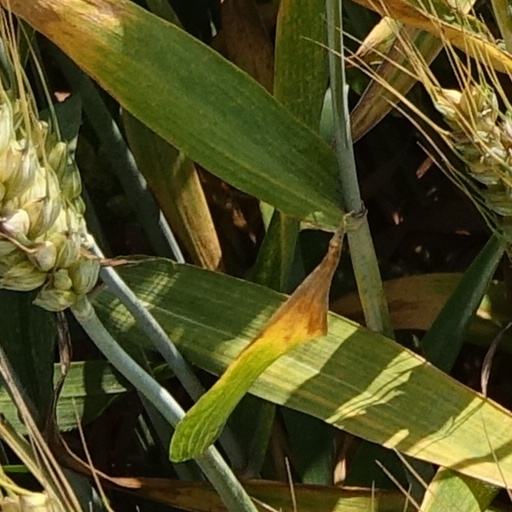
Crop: wheat